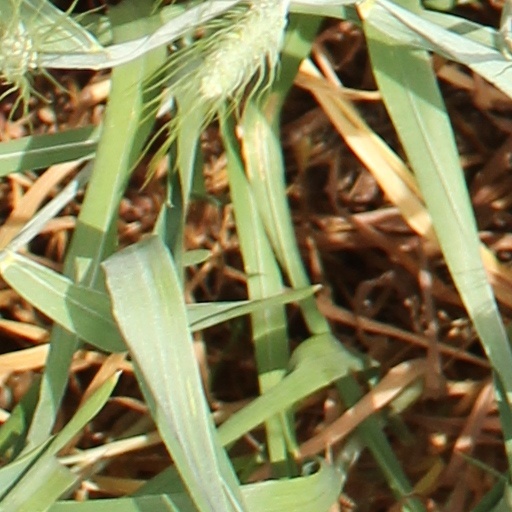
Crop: wheat